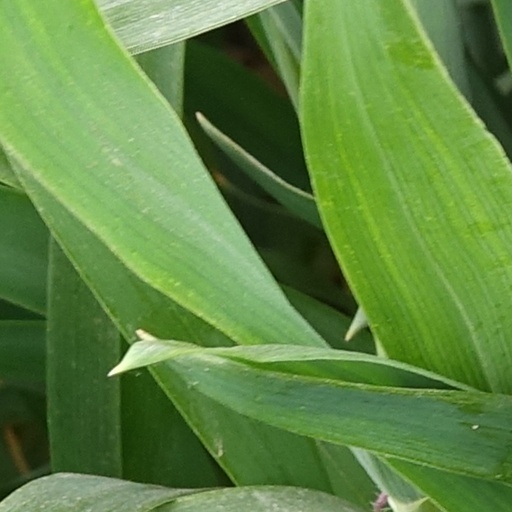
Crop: wheat